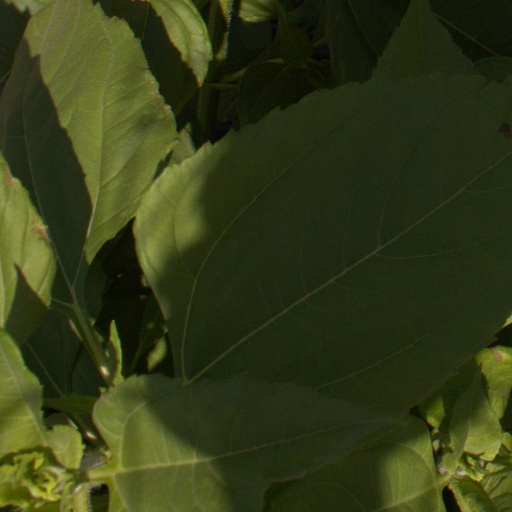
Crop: Jerusalem artichoke